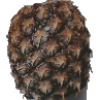
Label: Pineapple 1